Ford Freda

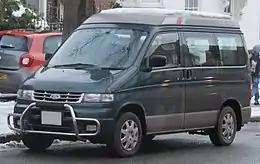
A 1995 Ford Freda in the UK

The Ford Freda was a badge engineered version of the 8-seater Mazda Bongo Friendee minivan, introduced to the Japanese partner home market by U.S. automaker Ford in 1995.